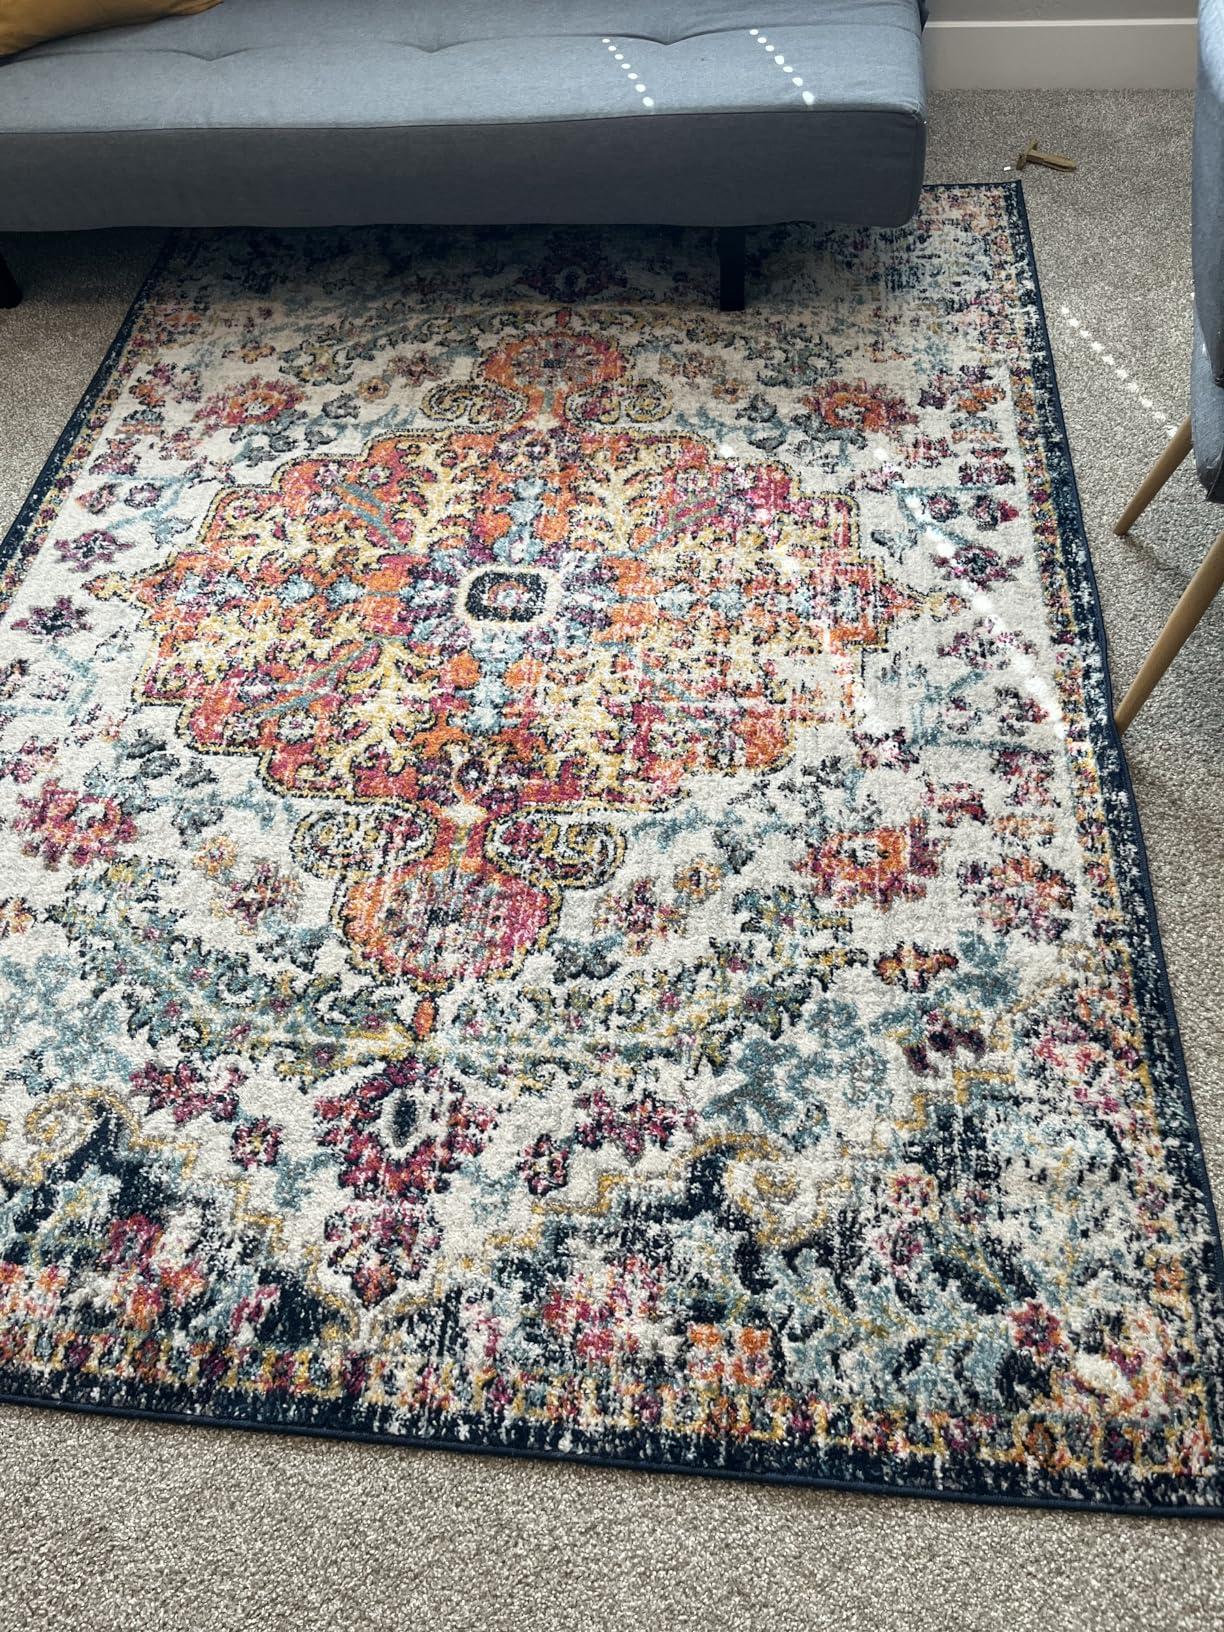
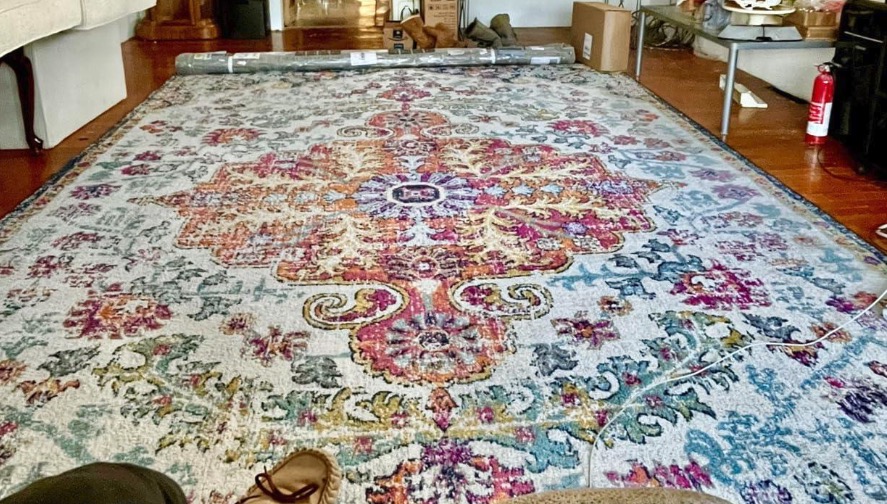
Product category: misc
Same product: yes